Hannen Swaffer

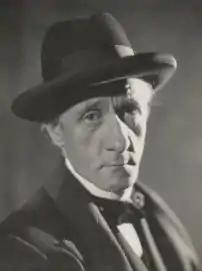
Hannen Swaffer in 1930, photographed by Howard Coster

Frederick Charles Hannen Swaffer (1 November 1879 – 16 January 1962) was an English journalist and drama critic. Although his views were left-wing, he worked mostly for right-wing publications, many of them owned by Lord Northcliffe. He was a proponent of spiritualism, and an opponent of capital punishment.